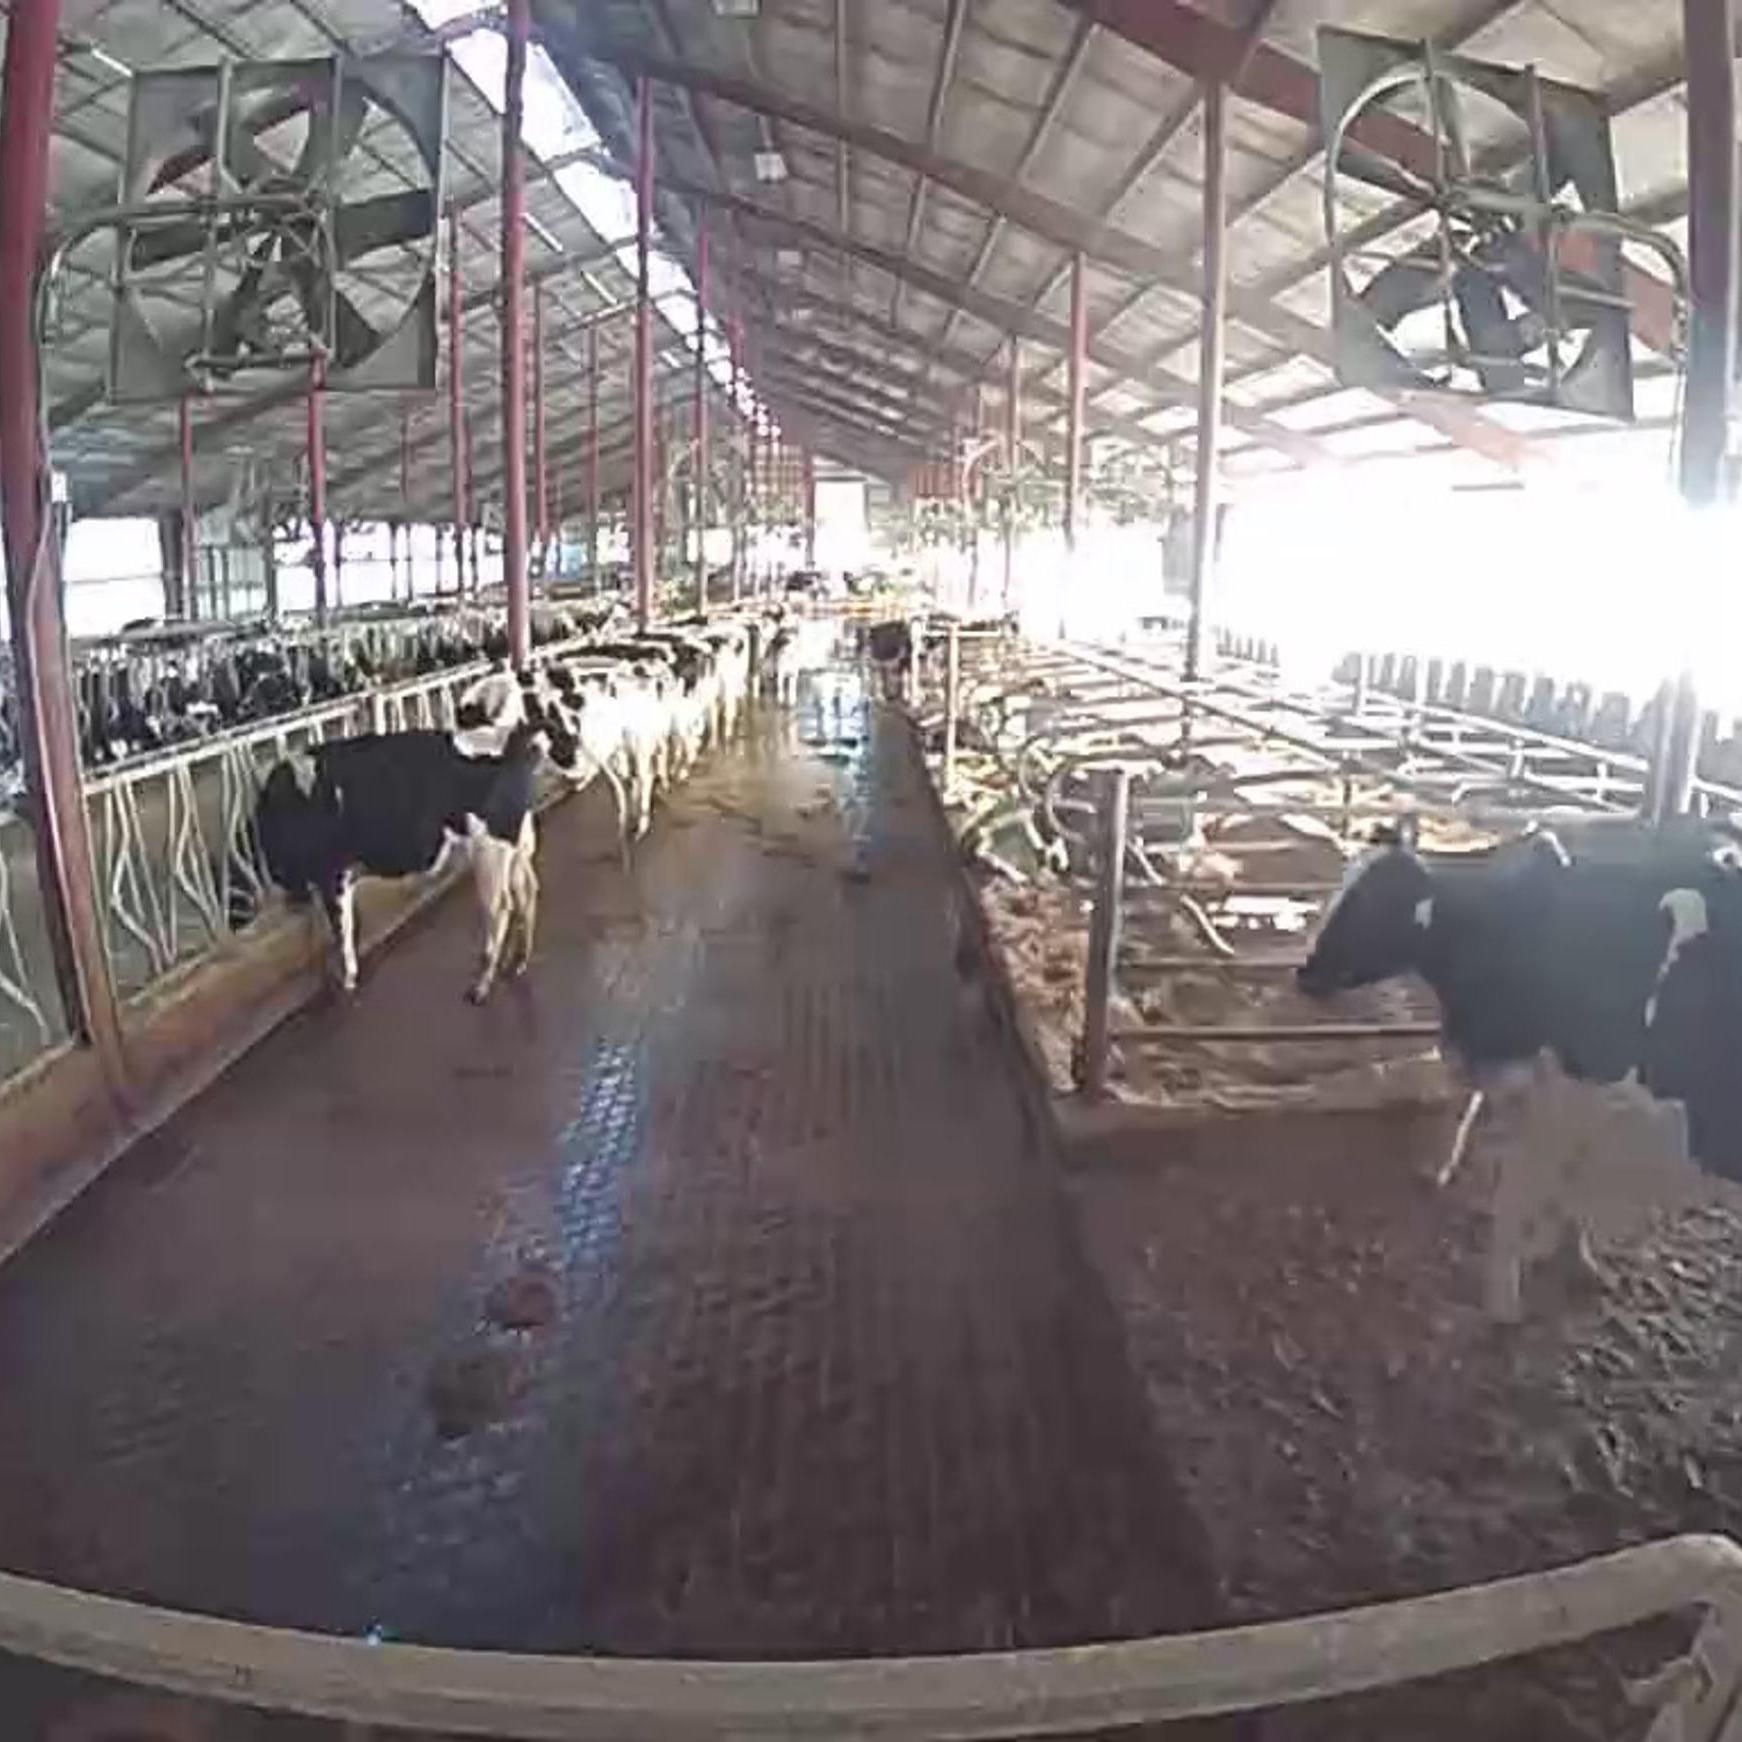
Number of cows: 4